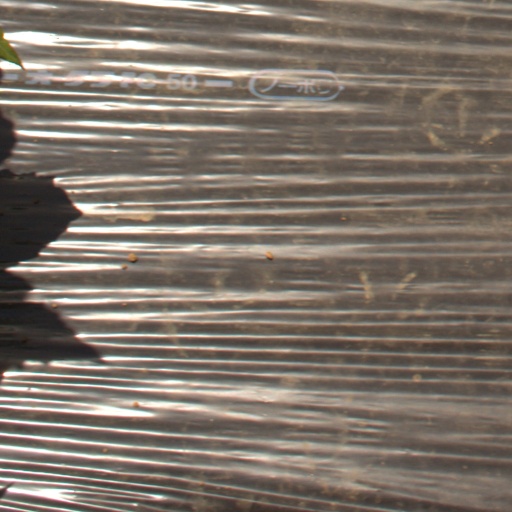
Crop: Jerusalem artichoke